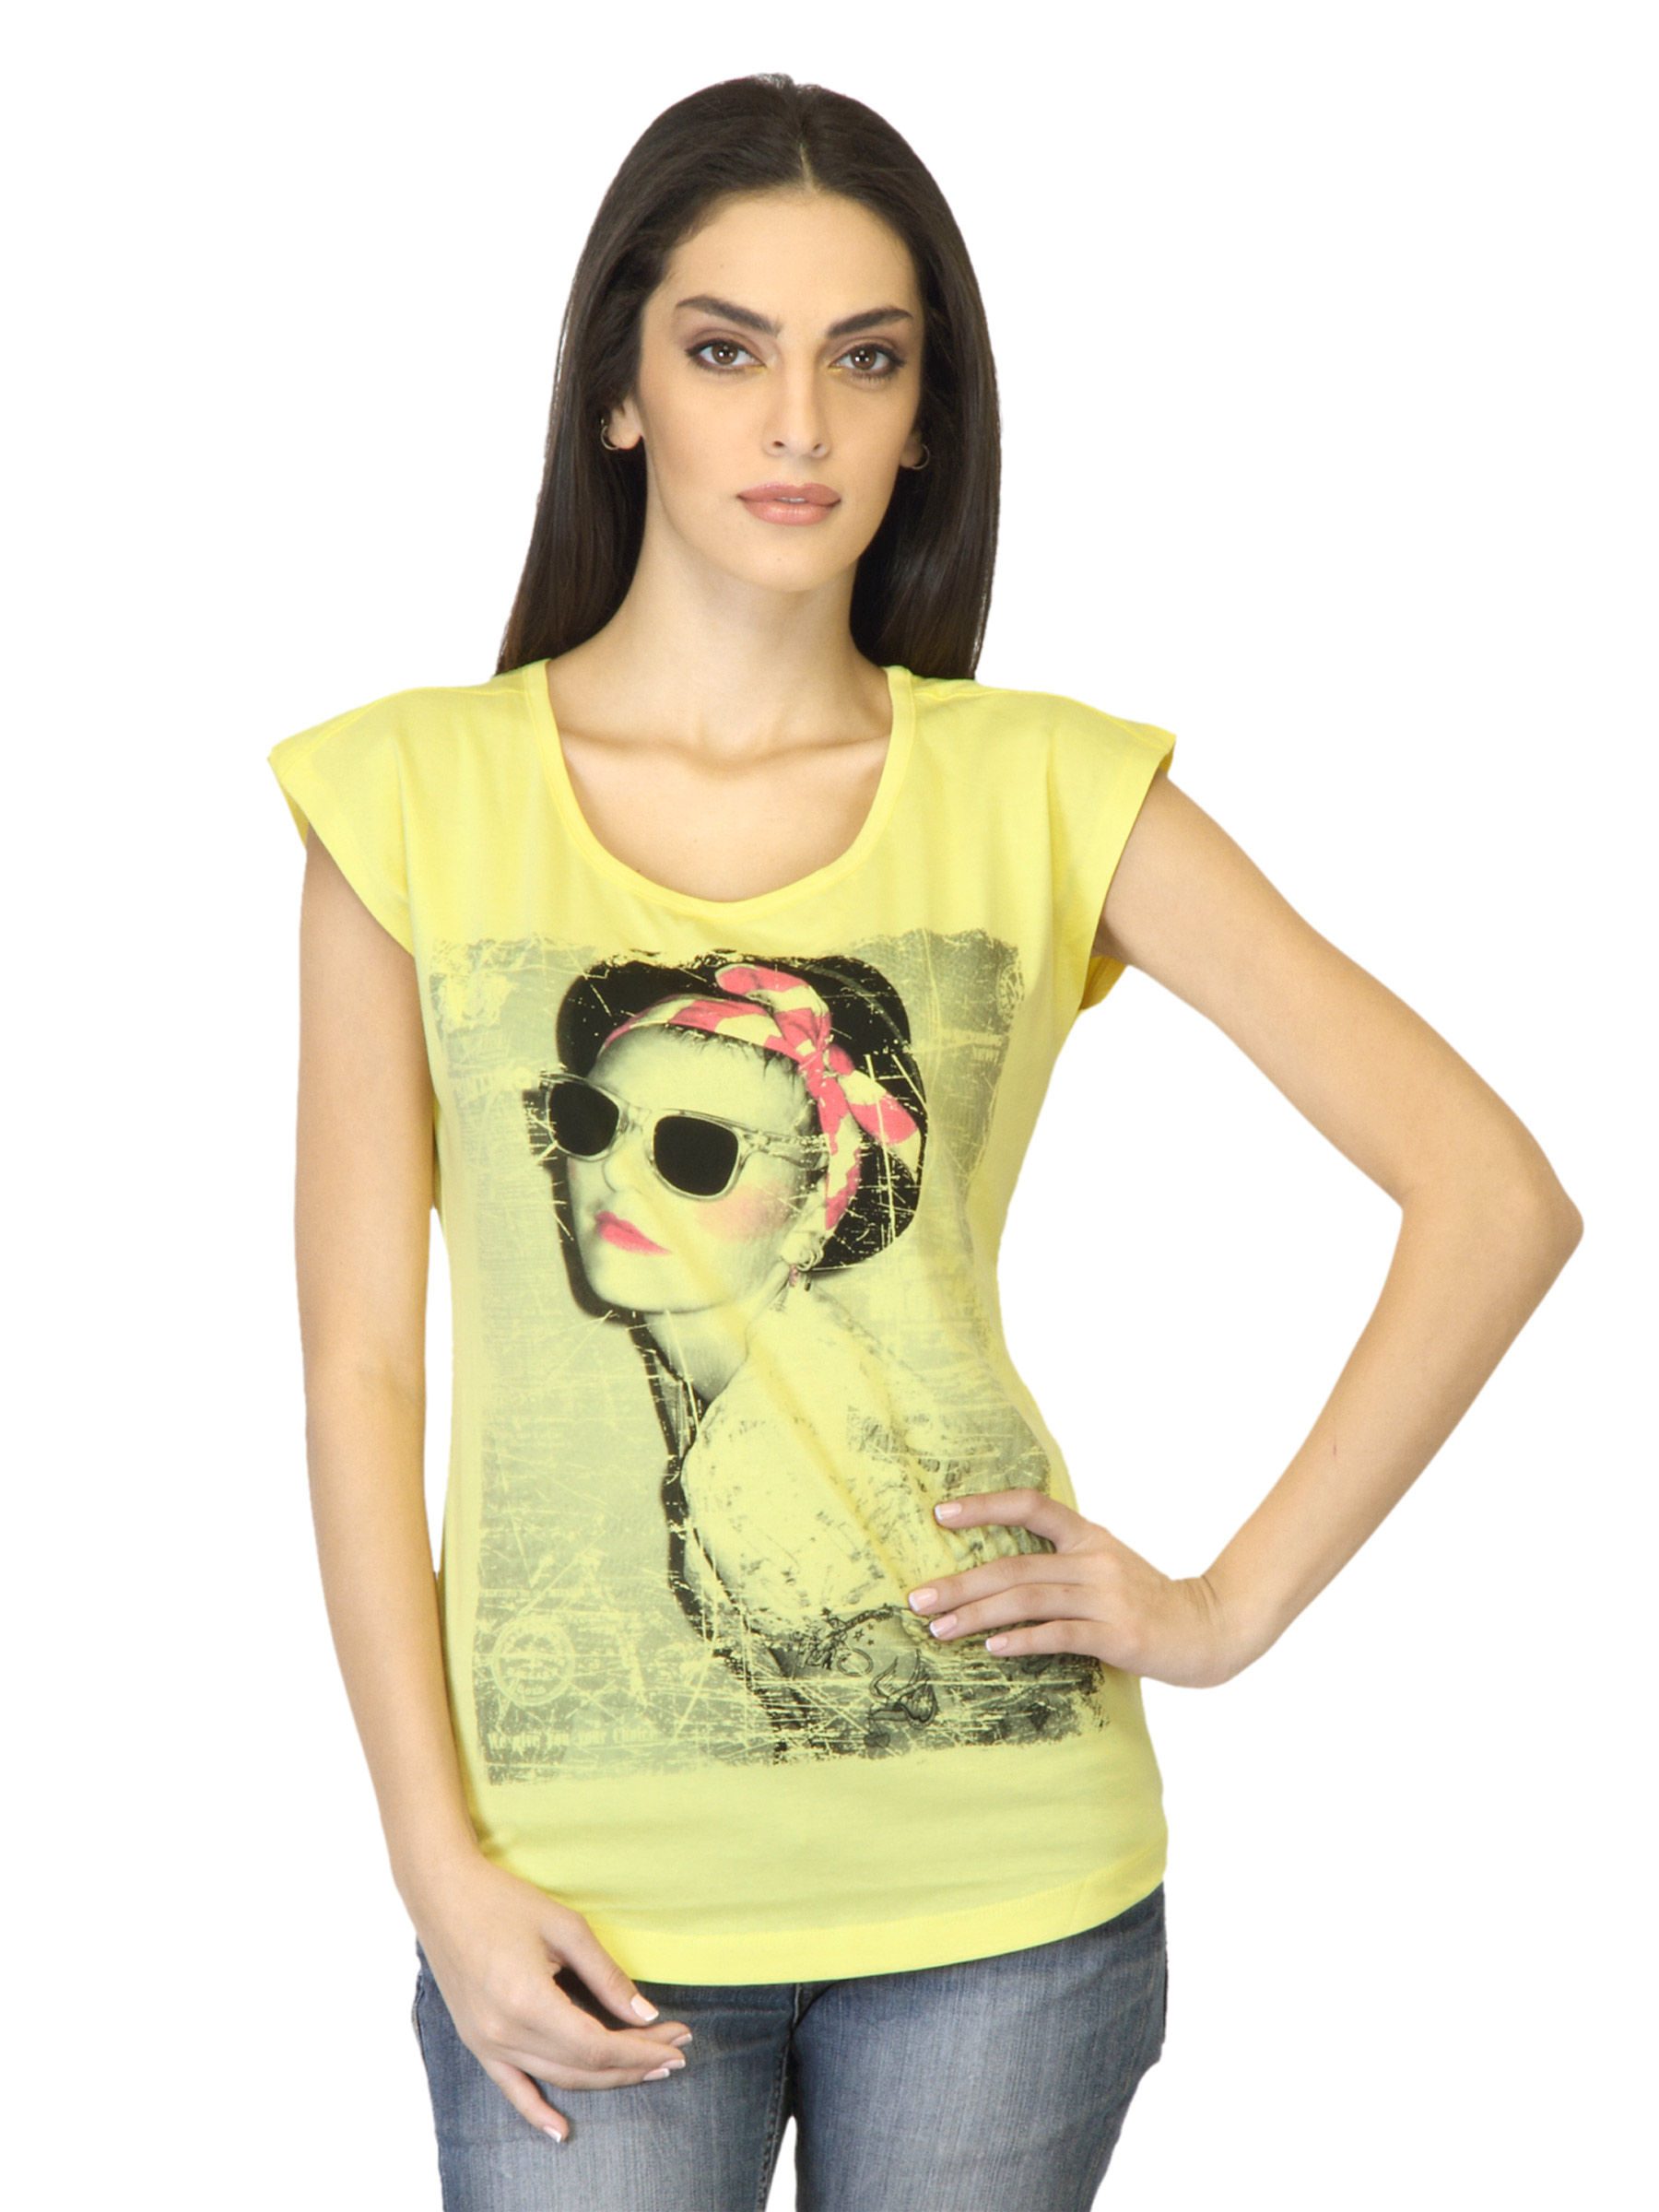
Flying Machine Women Printed Yellow T-shirt
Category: Apparel / Topwear / Tshirts
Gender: Women
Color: Yellow
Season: Summer 2012
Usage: Casual